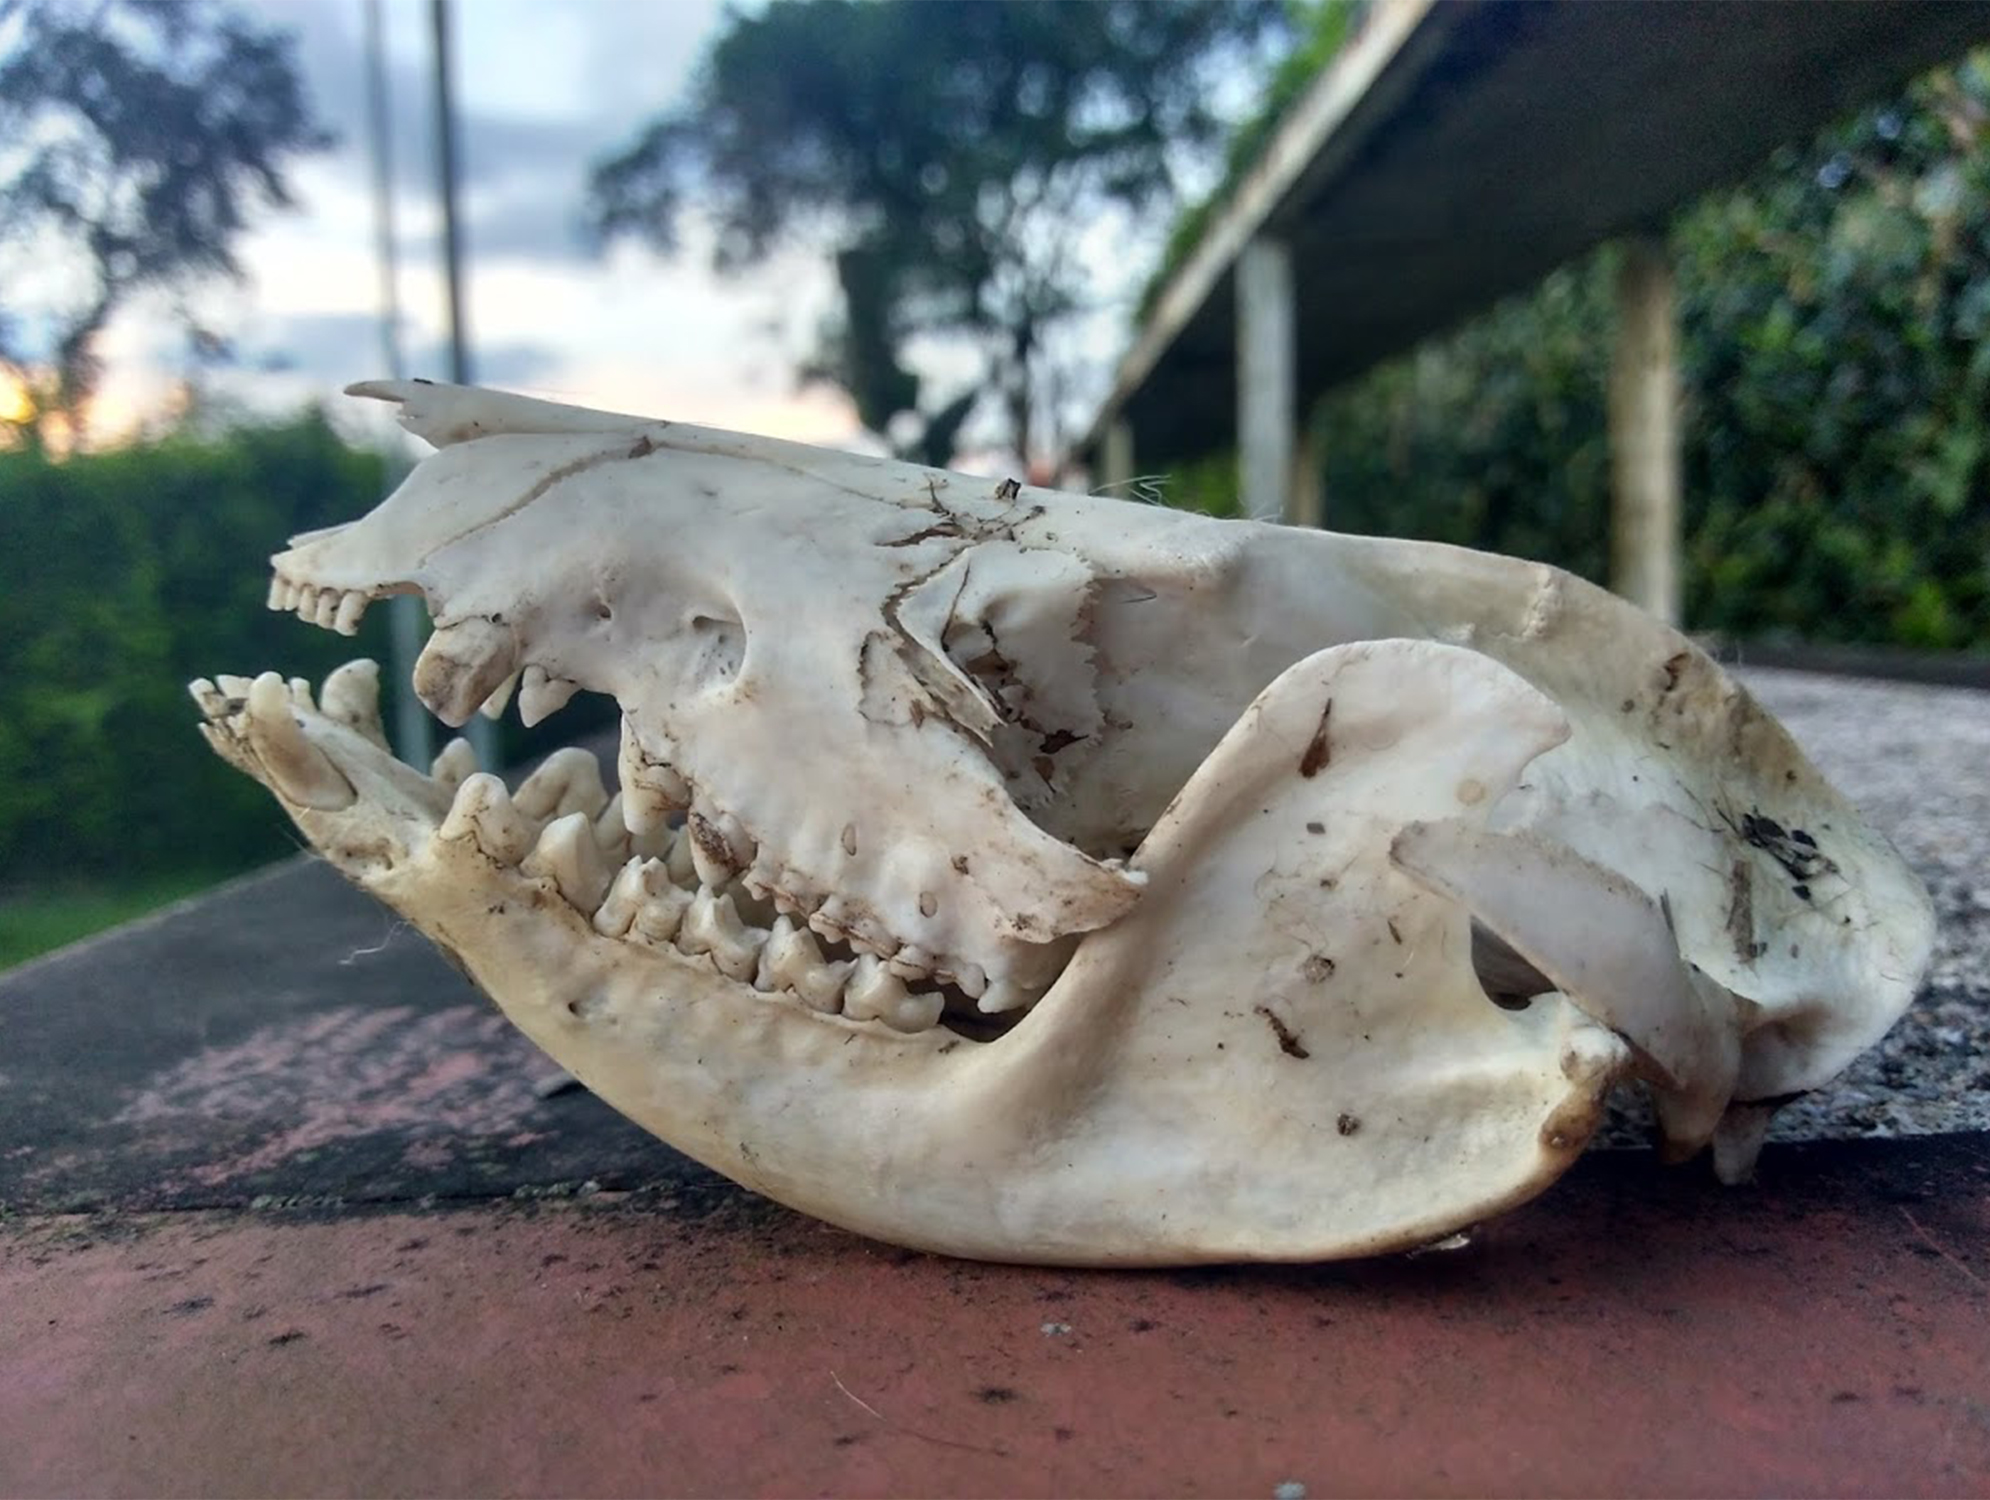
outdoor, jaw, skull, skeleton, bone, tooth, mouth, snout, wildlife